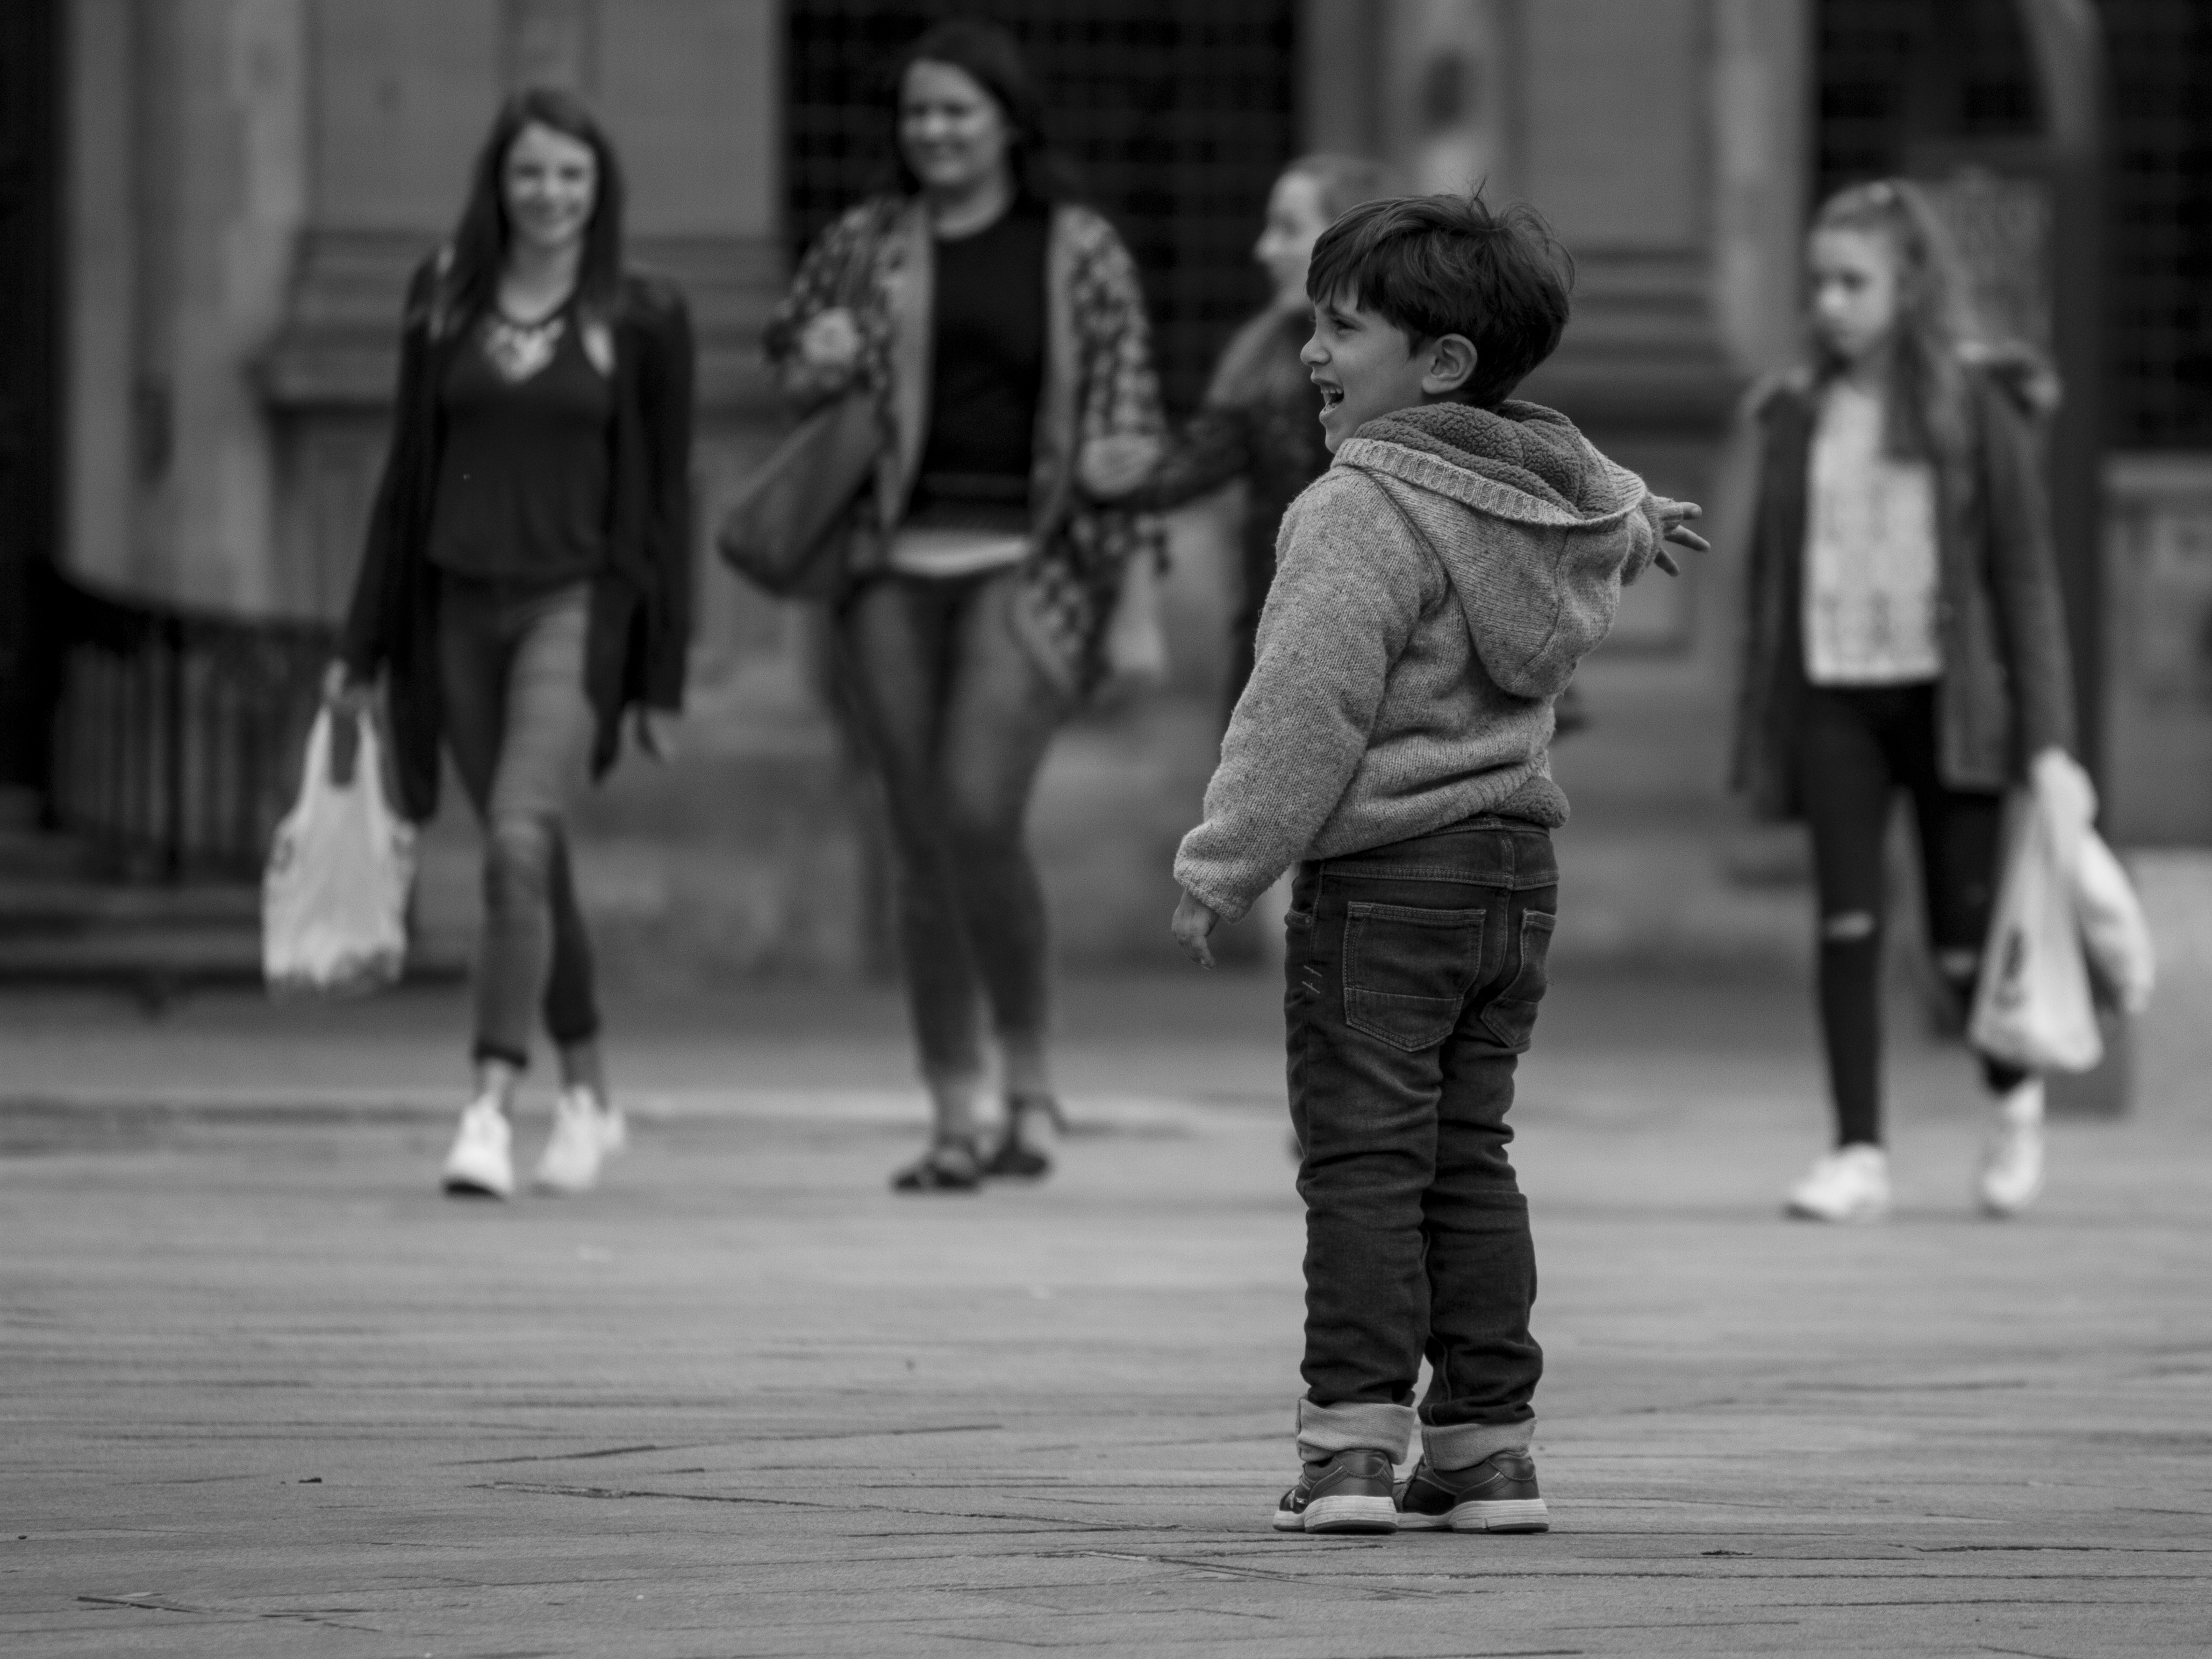
pedestrian, walking, black and white, people, road, white, street, photography, child, black, monochrome, uk, infrastructure, footwear, photograph, snapshot, peterborough, monochrome photography